Nettleton Stadium

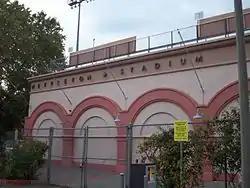
Nettleton Stadium exterior

Nettleton Stadium is a baseball stadium in Chico, California, on the campus of California State University, Chico. It is the home field for the CSU Chico Baseball team, the Wildcats. It also served as the former home of the now-defunct Chico Heat and the Chico Outlaws professional baseball teams and Chico Heat collegiate wood bat league team. It holds 4,100 people. The stadium was named for the majority owner of the Chico Heat, Steve Nettleton and his wife Kathy Nettleton. The Nettleton family donated the 4.5 million dollar facility to CSU.